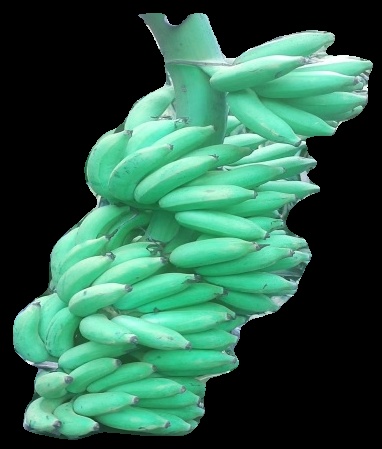
Variety: elakki-bale
Grade: grade1